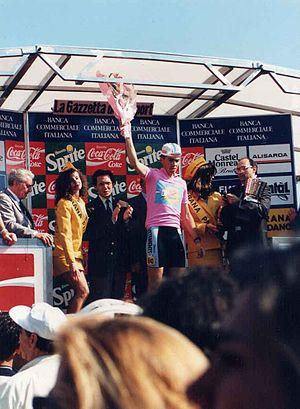
Philippe Casado est un coureur cycliste français.